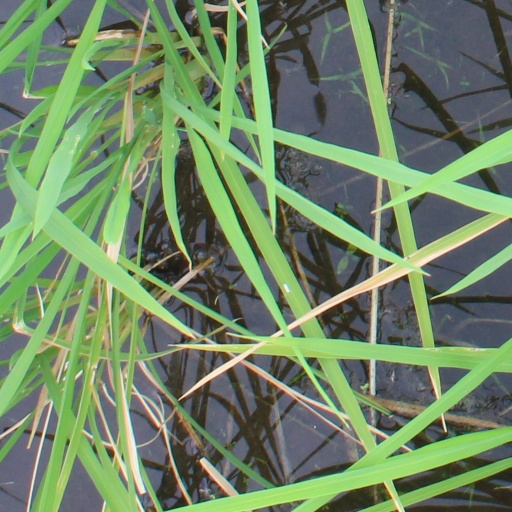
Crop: rice